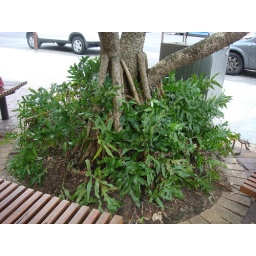
ferns around the base of a Pandanus tree